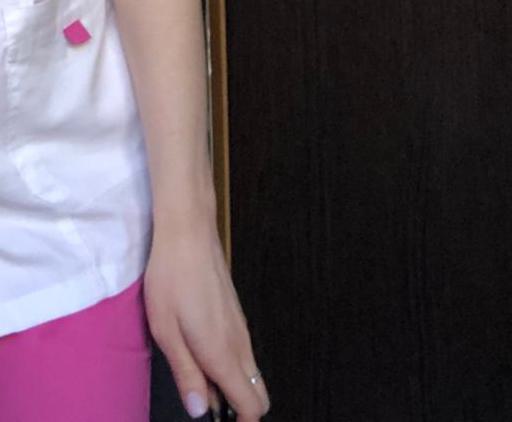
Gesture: no_gesture